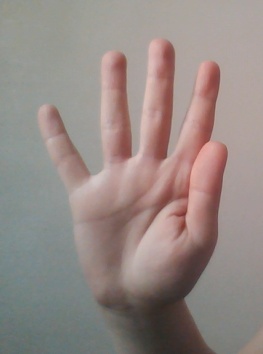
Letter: sheen